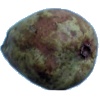
Label: pear_stone